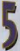
Number: 5